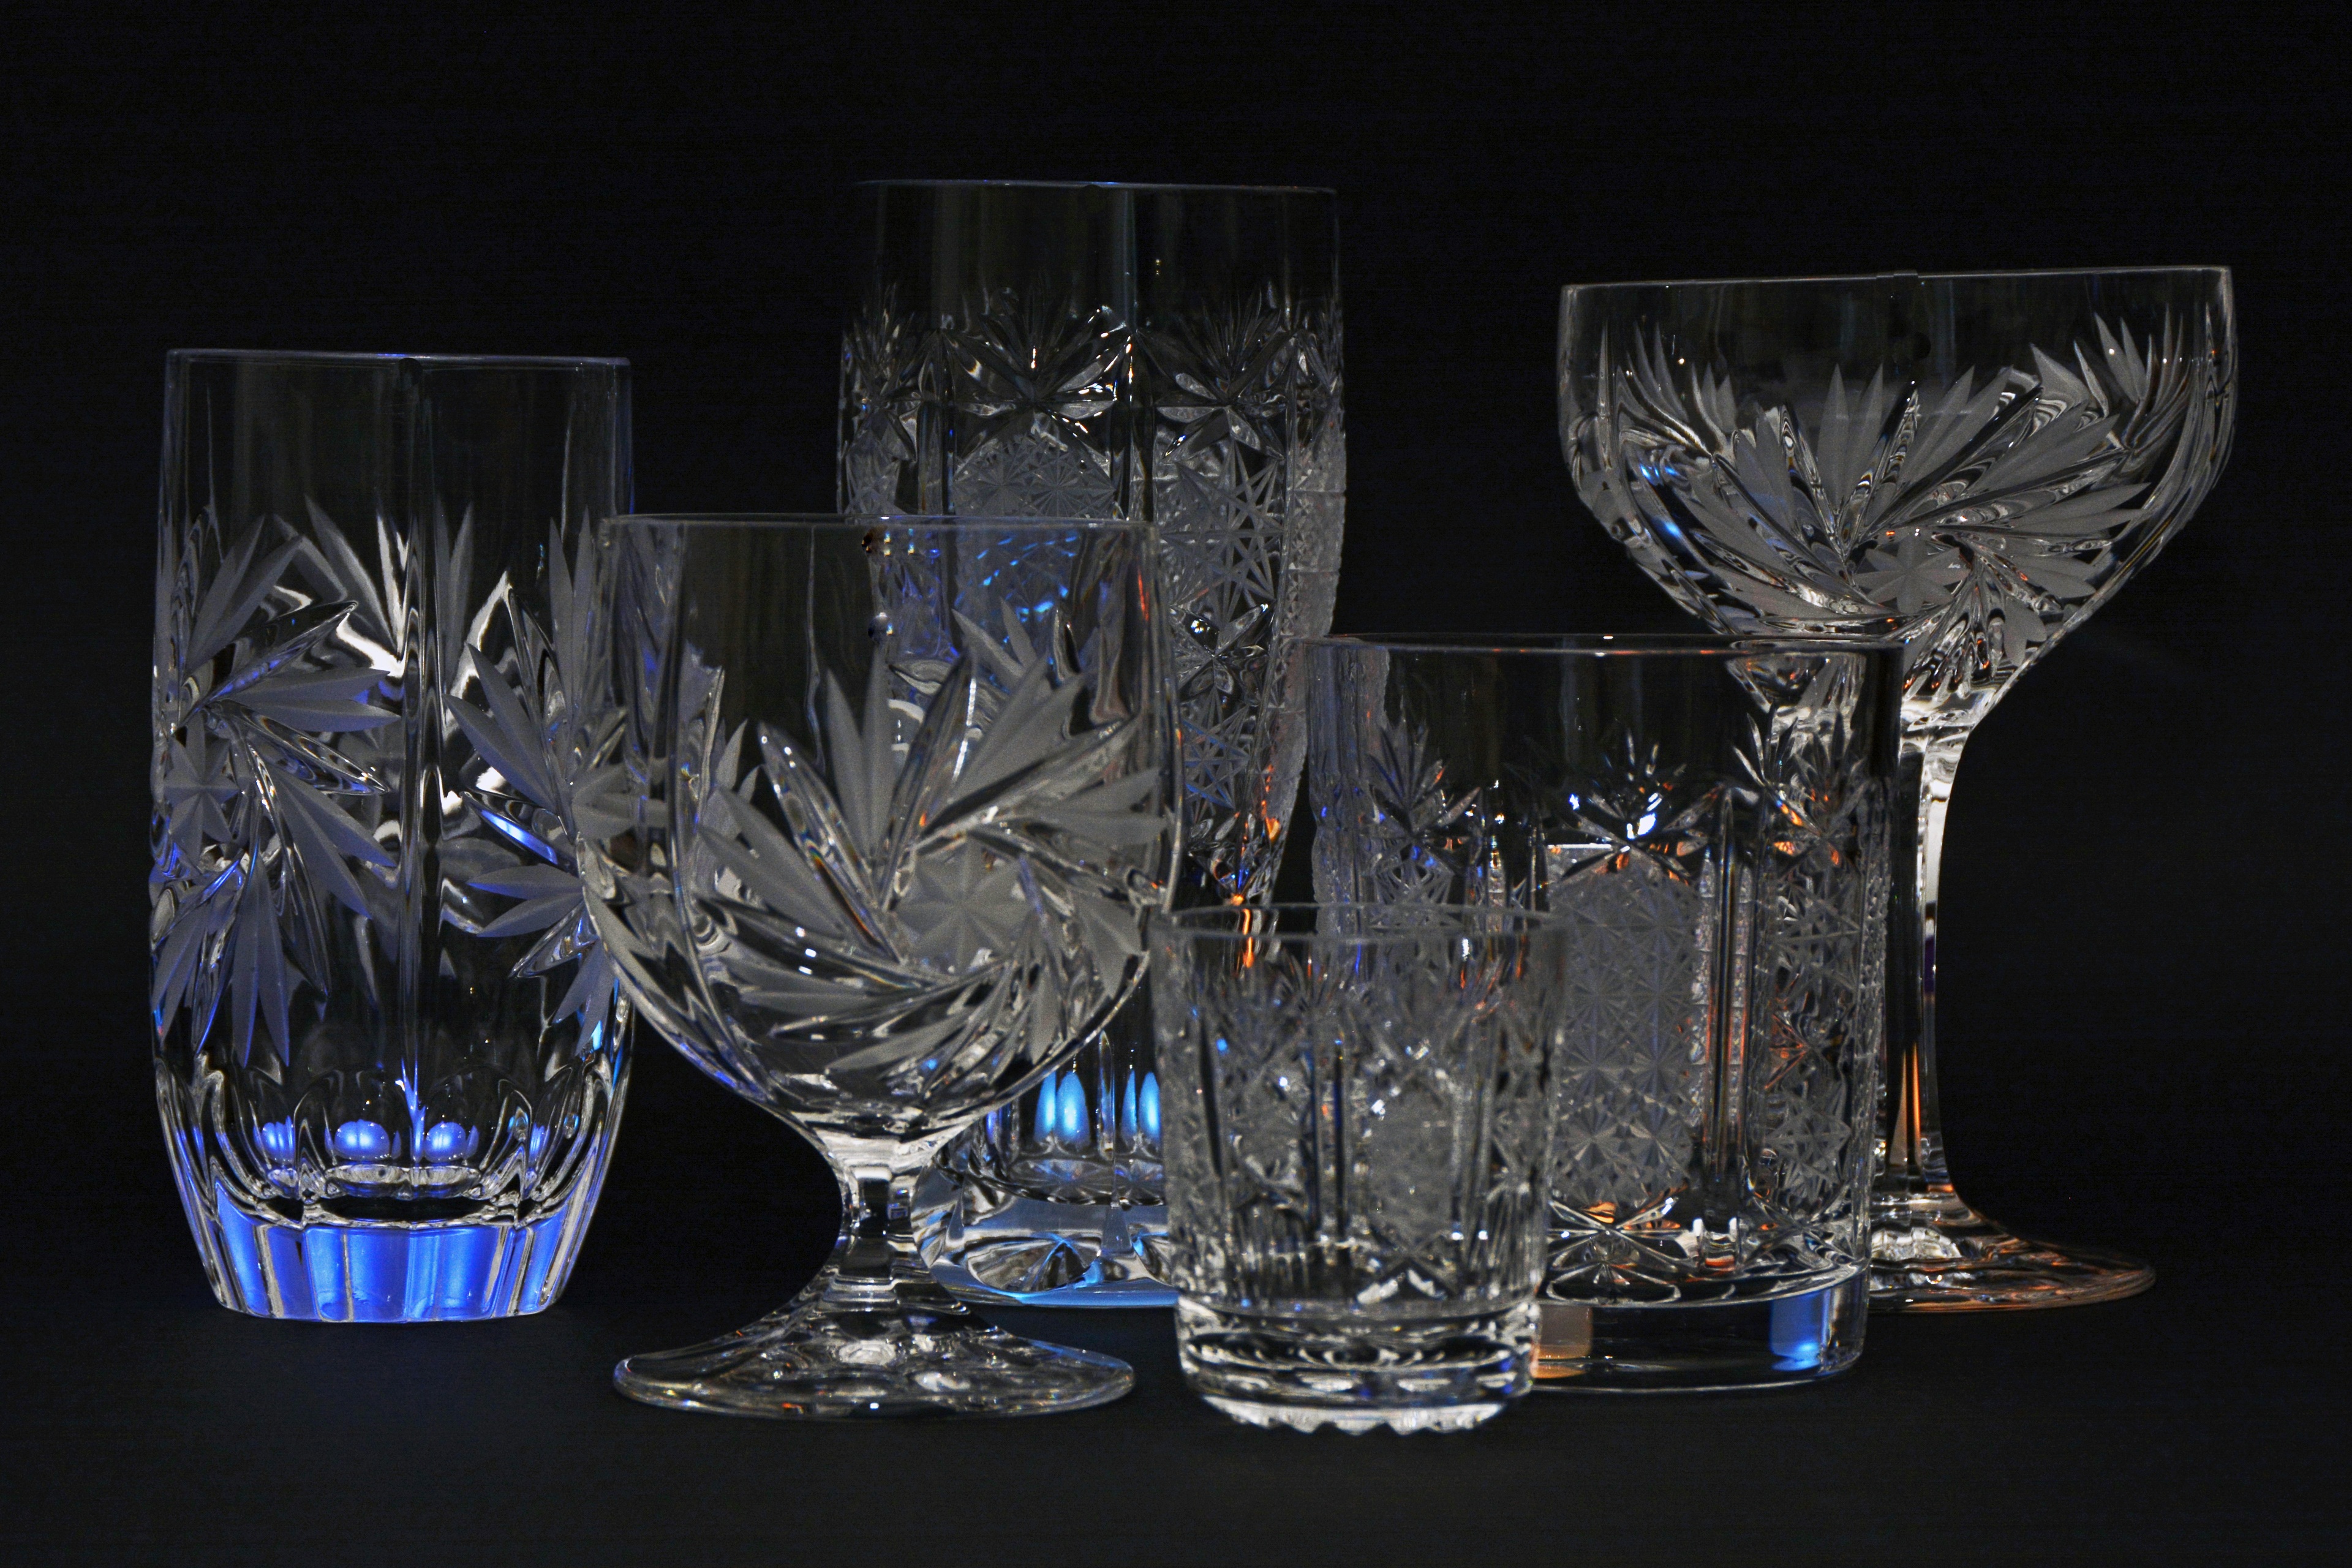
ground, glass, clear, drink, blue, material, illuminated, wine glass, transparent, bulbs, crystal, benefit from, atmospheric, drinking cup, stemware, crystal glass, still life photography, crystal glasses, drinking glasses, drinkware, champagne stemware